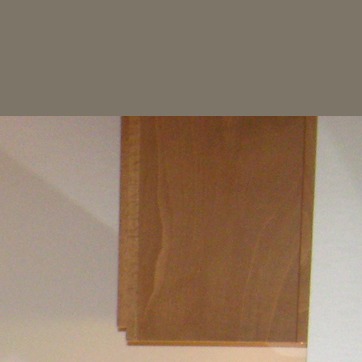
Material: wood